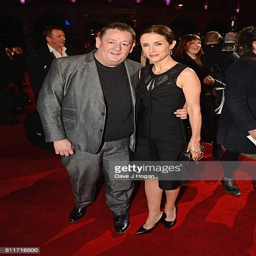
comedian and tv producer attends the premiere